Laphria flava

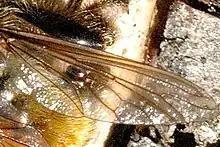
Detail of a wing

Laphria flava, the bumblebee robberfly, yellow robberfly or yellow assassin fly, is a fly of the Asilidae family.